Marmolada Glacier

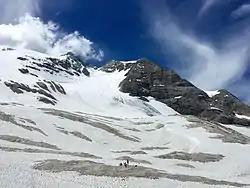
The glacier in June 2015, seen from Pian dei Fiacconi.

Marmolada Glacier is the only one in the Dolomites section of the Alps. During World War I, the front line between Austrian and Italian forces ran over Marmolada, and Austrian soldiers built quarters in glacier tunnels, forming an "ice city" of considerable size. A World War I museum, "Museo della Grande Guerra in Marmolada", is located in the valley below the glacier.